FC Breitenrain Bern

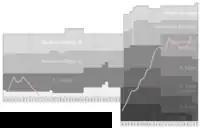
Chart of FC Breitenrain table positions in the Swiss football league system

In 2011–12, FC Breitenrain Bern secure promotion to new third tier as Promotion League for the first time in history after obtain a eligible club license.